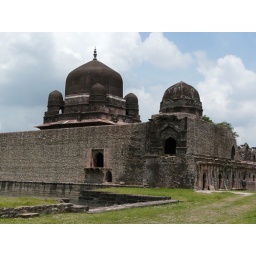
Enclosure wall with corner dome and a water tank in front of the wall.